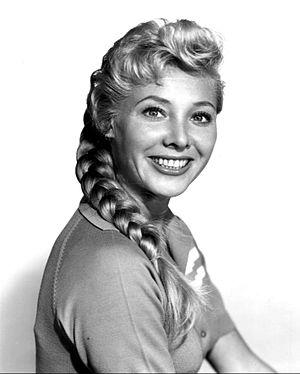
Georgine Darcy était une danseuse et actrice américaine connue pour son rôle de Miss Torso dans Fenêtre sur cour d'Alfred Hitchcock.